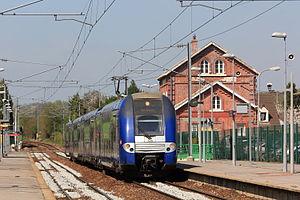
La gare de Bornel - Belle-Église est une gare ferroviaire française de la ligne d'Épinay - Villetaneuse au Tréport - Mers, située sur le territoire de la commune de Bornel, à proximité de Belle-Église, dans le département de l'Oise, en région Hauts-de-France.